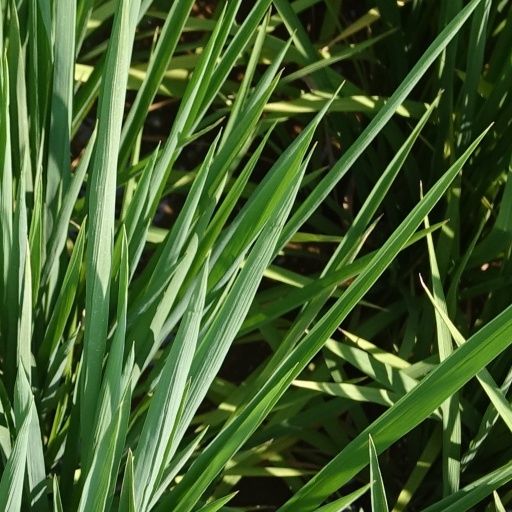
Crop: rice